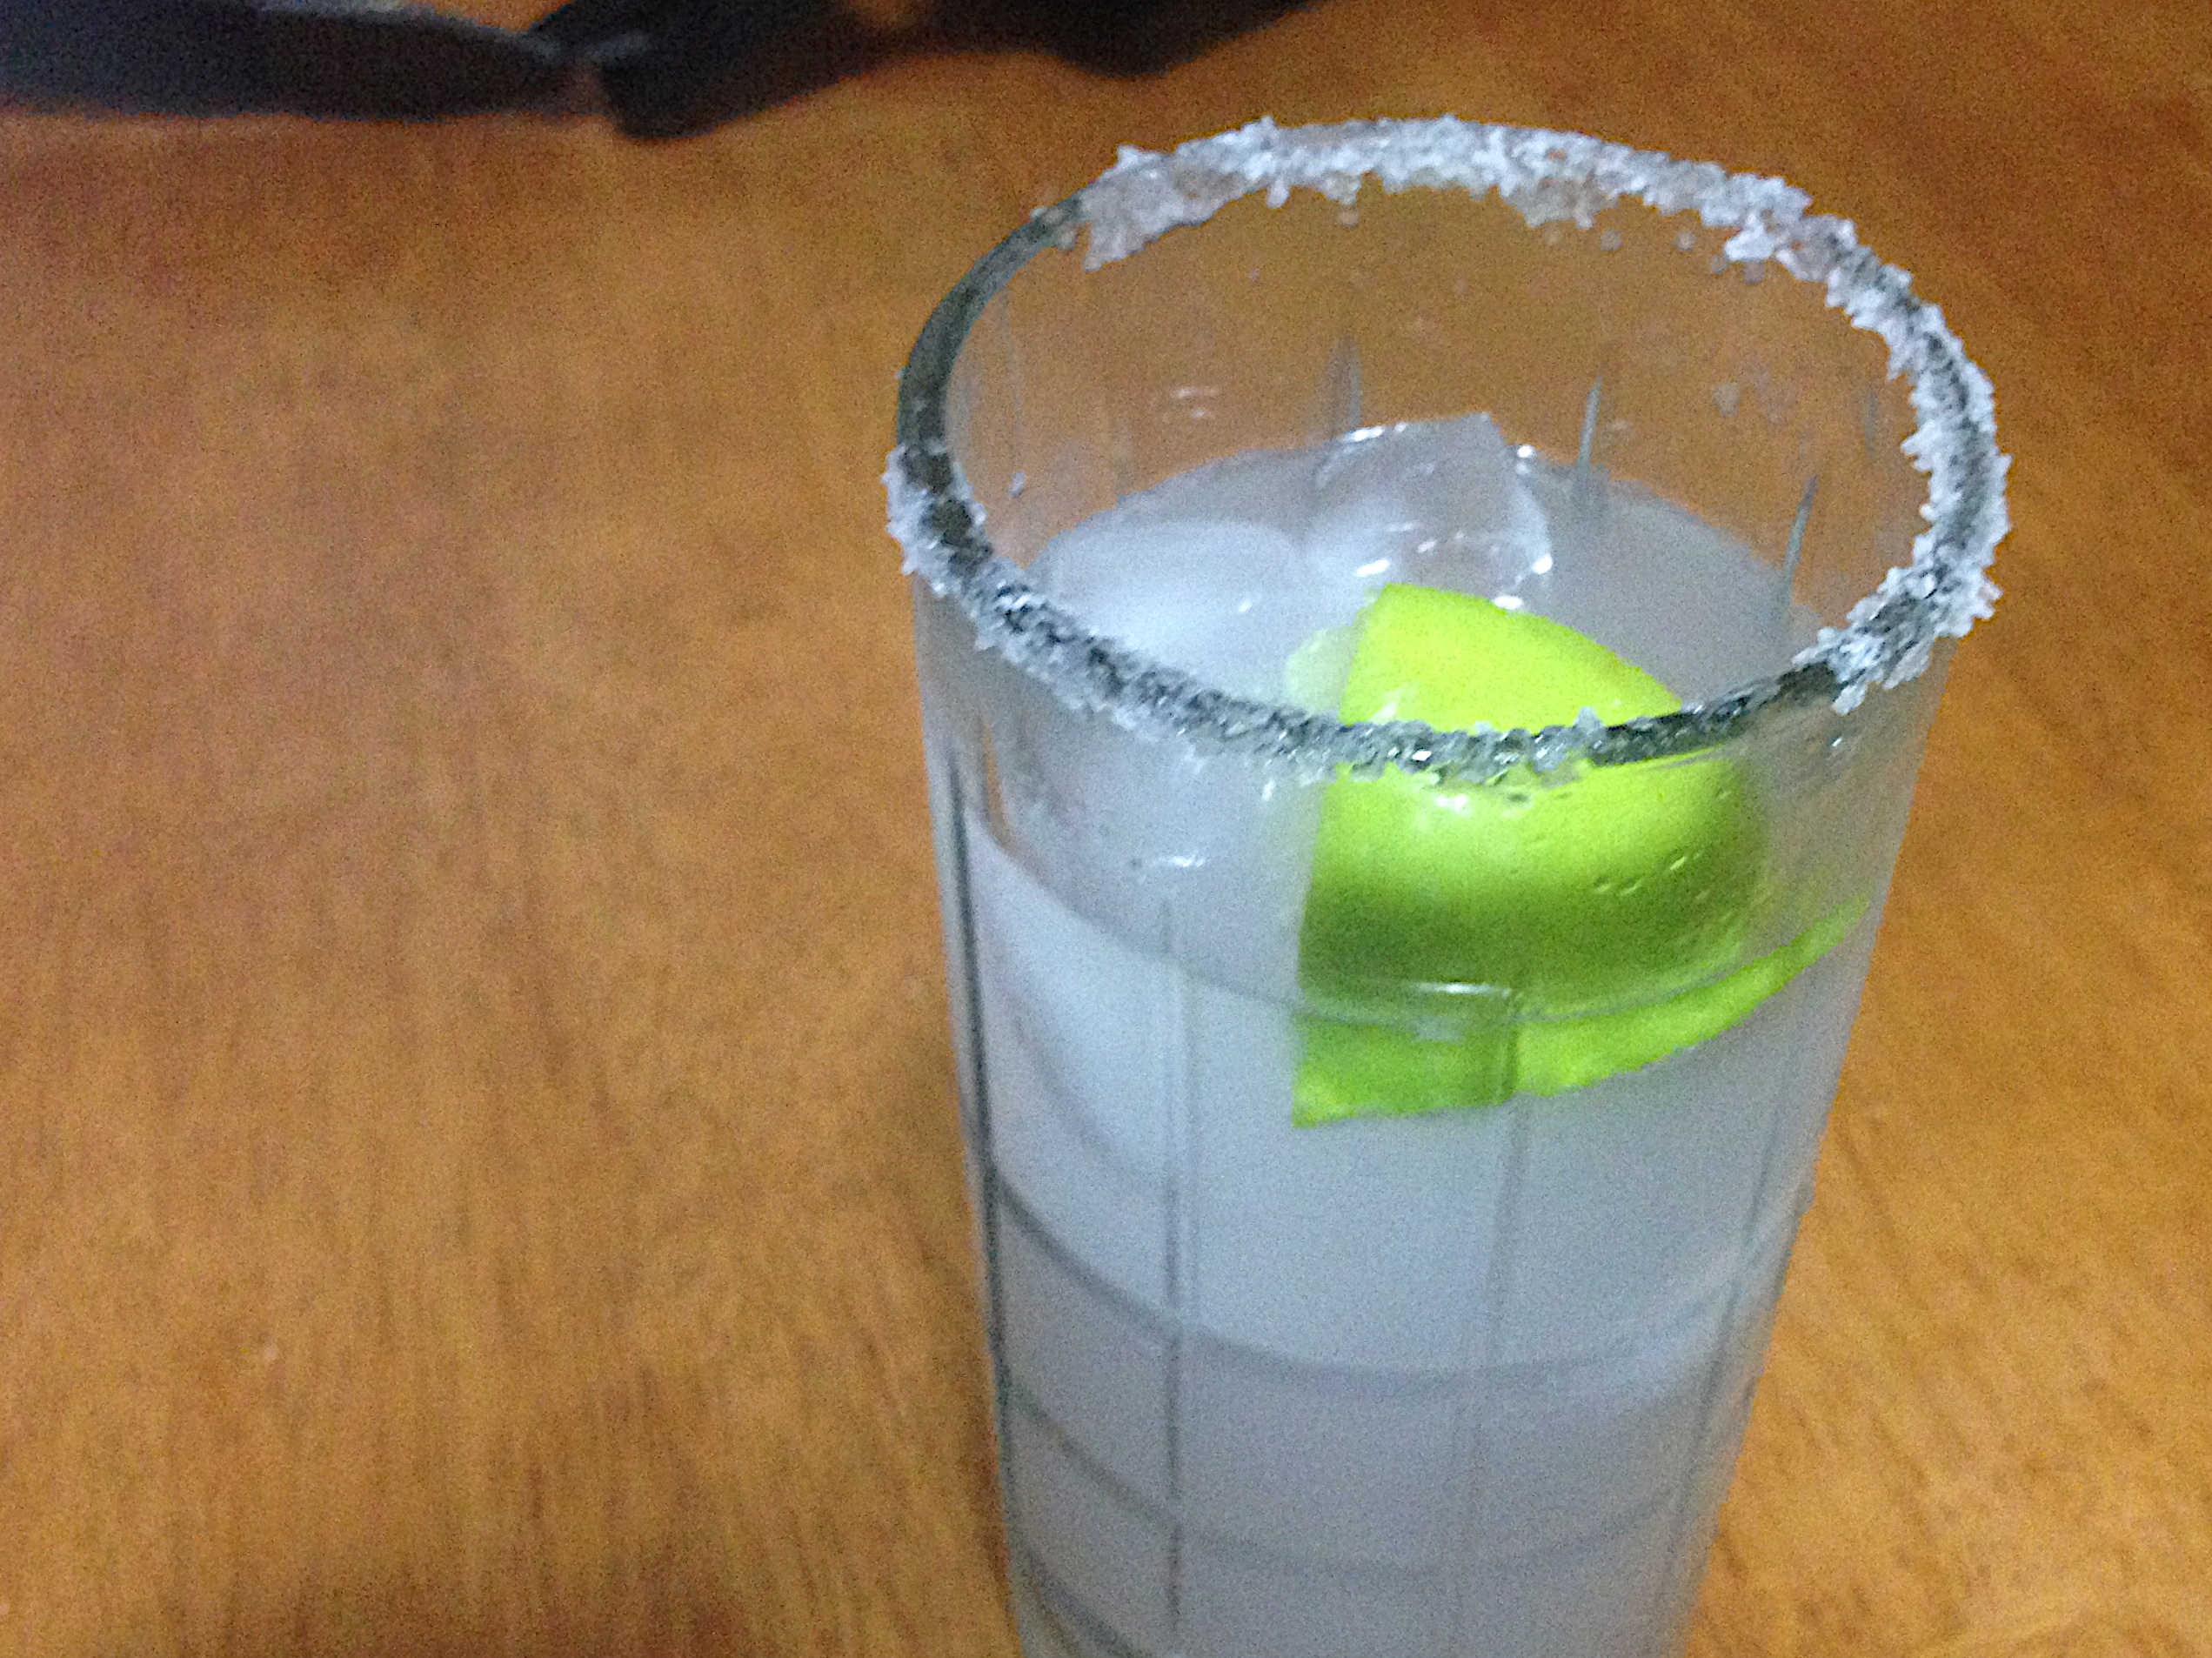
drink, cocktail, juice, alcoholic beverage, distilled beverage